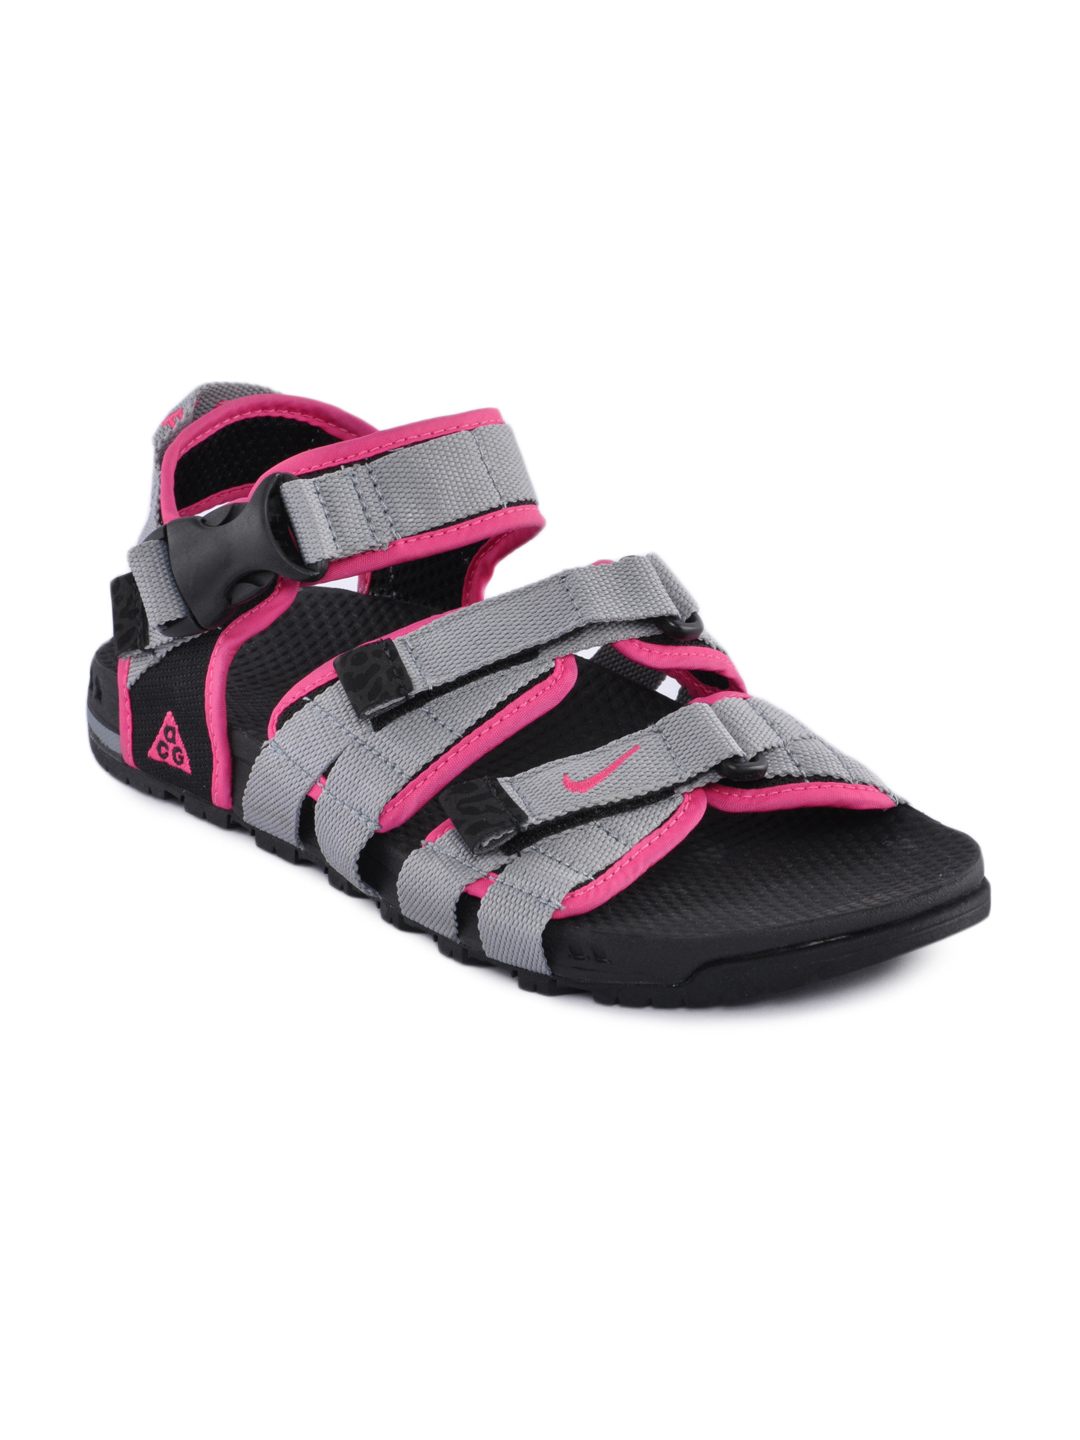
Nike Women Pink Air Deschutz Sandals
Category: Footwear / Sandal / Sports Sandals
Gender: Women
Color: Pink
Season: Summer 2011
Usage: Casual